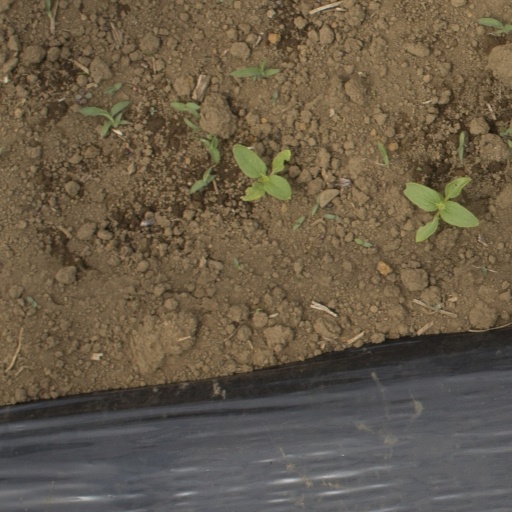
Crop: Jerusalem artichoke